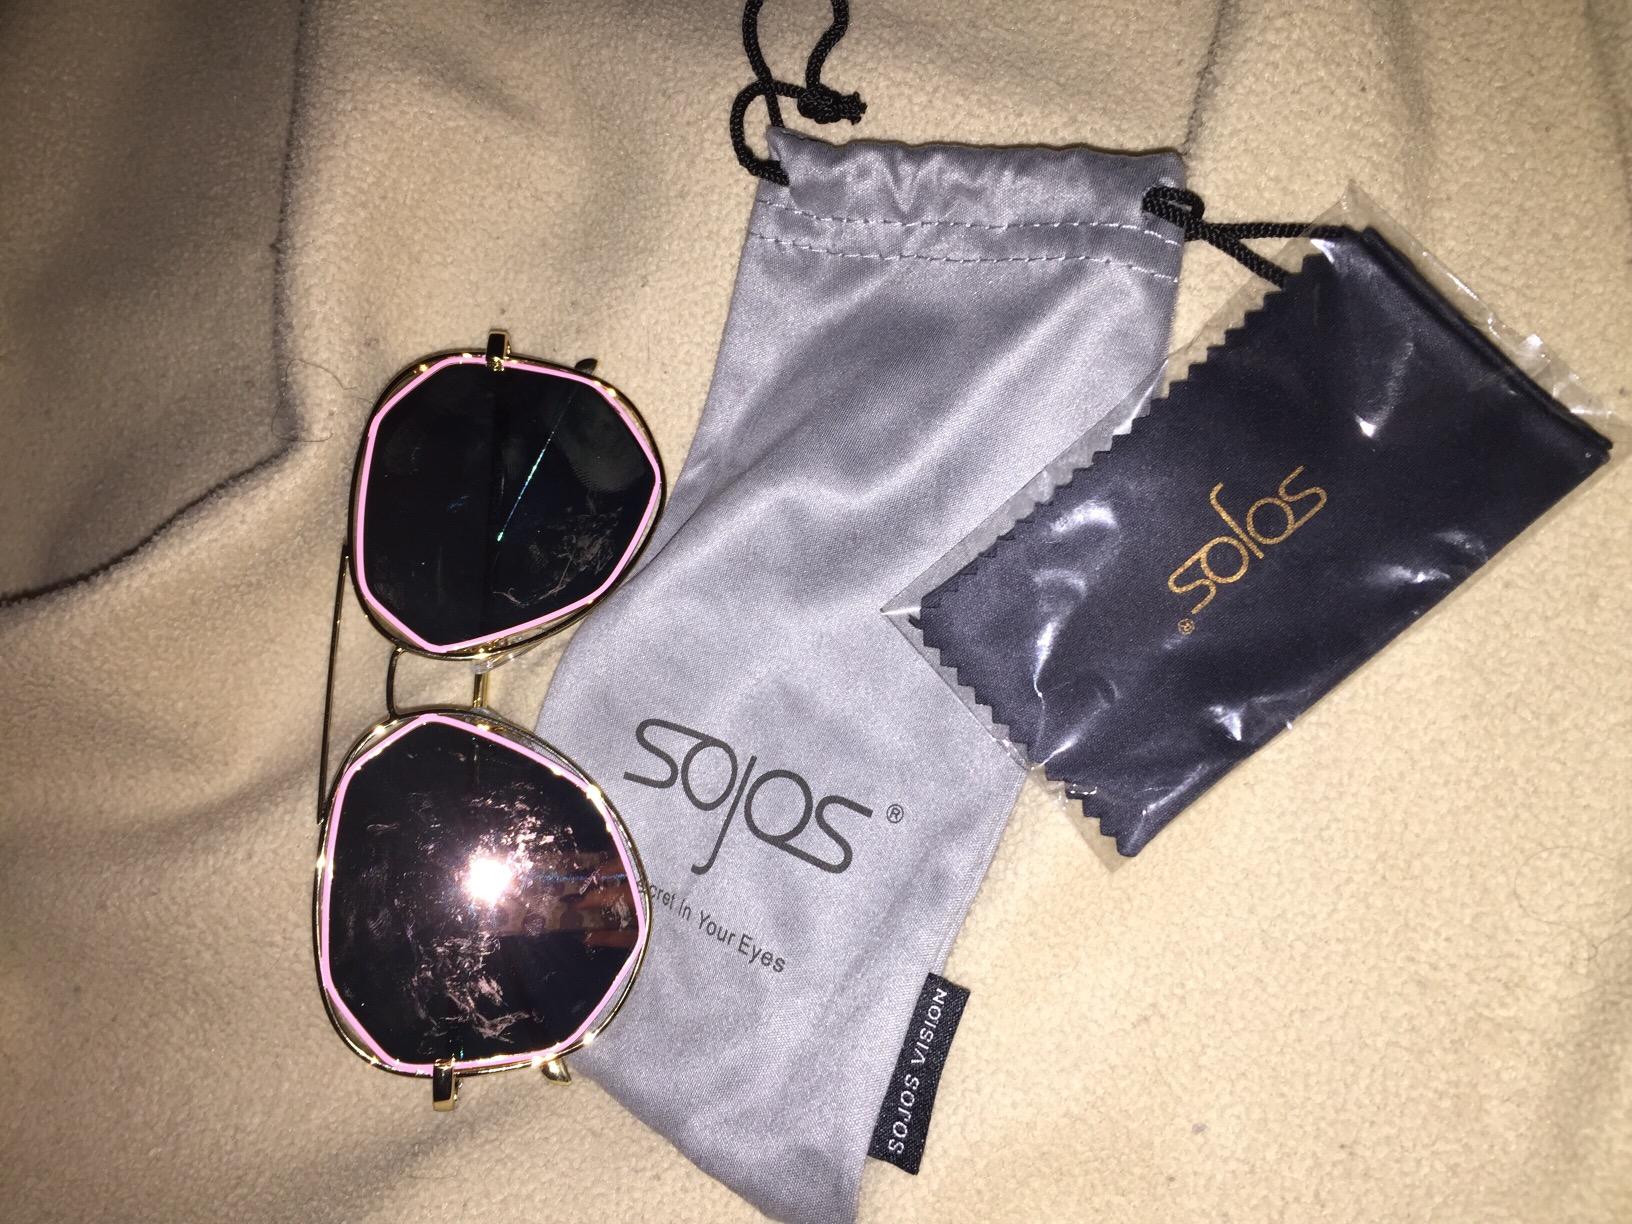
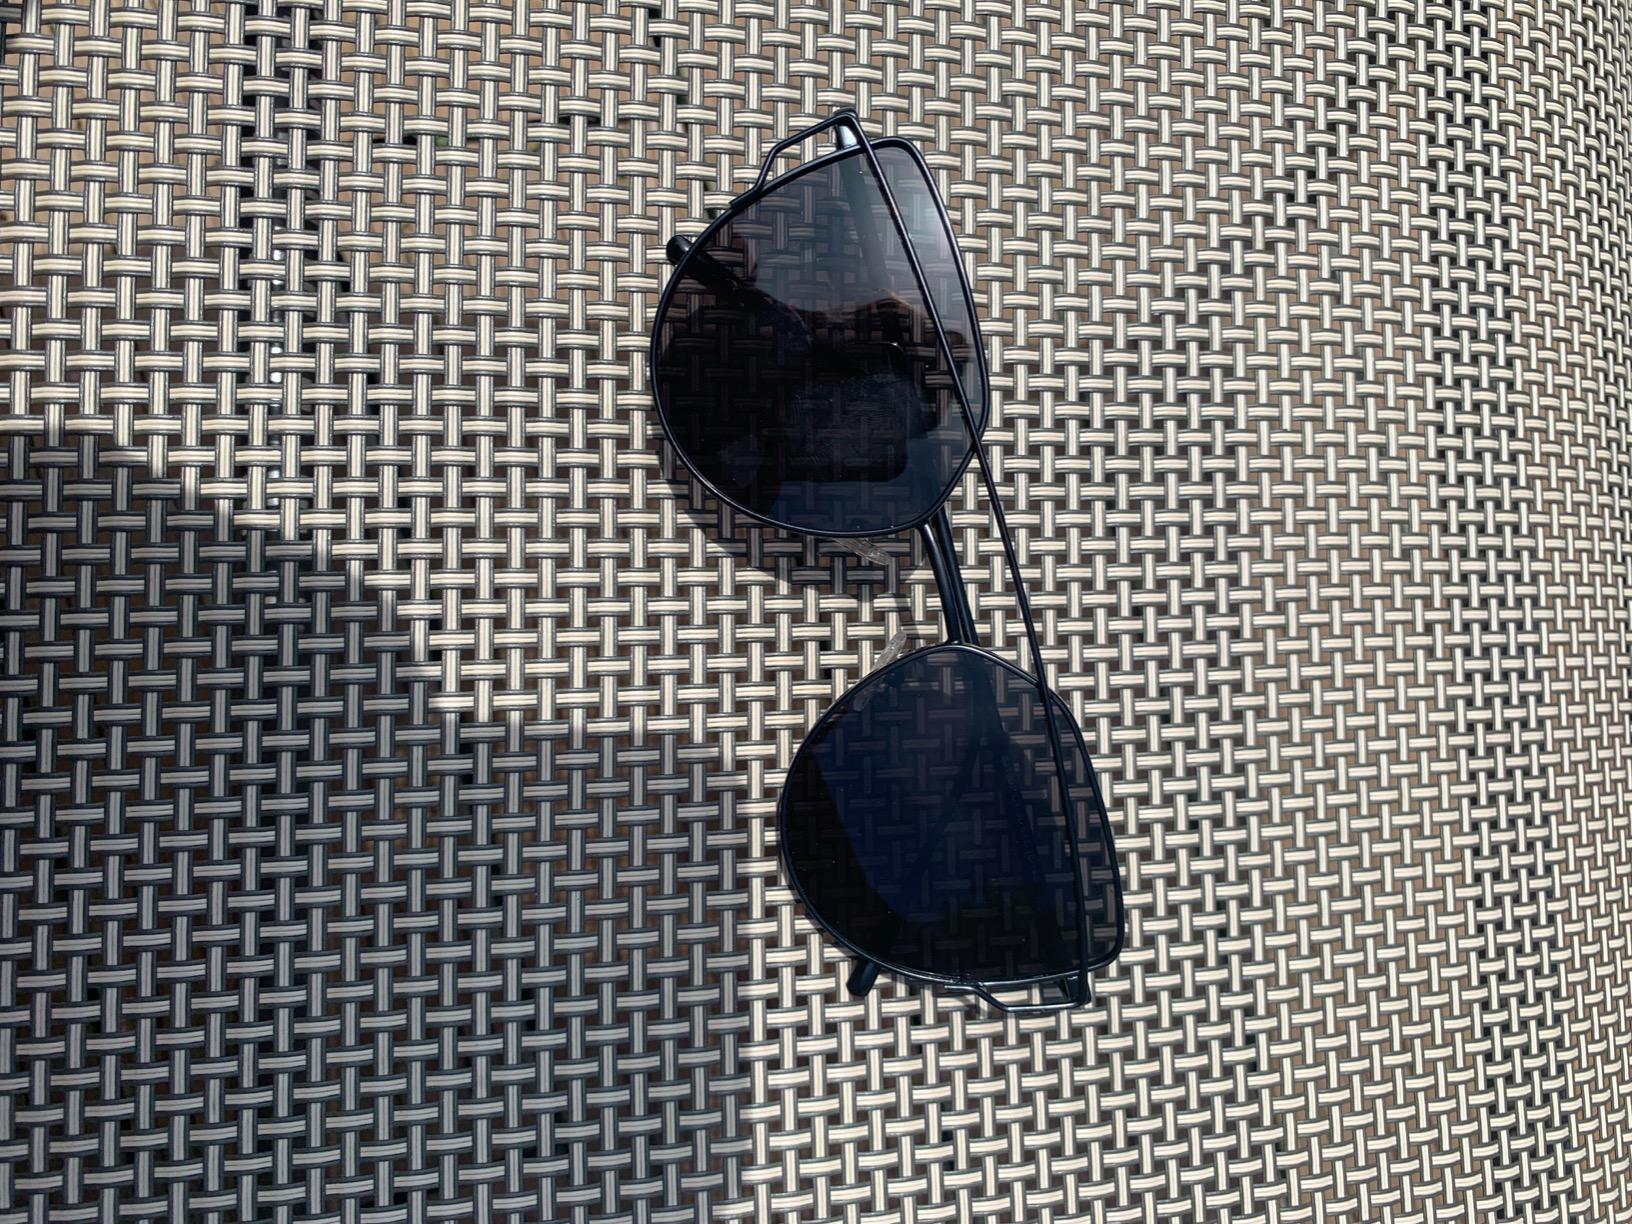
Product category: accessories_sunglasses
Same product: no